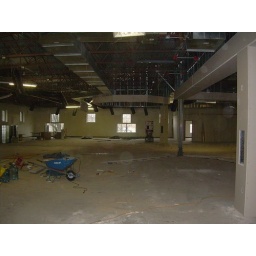
March 2010 Standing just inside the front door looking at the soffit above the service desk